Dannii Minogue

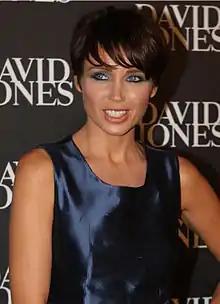
Minogue in 2012

In January 1994, Minogue married actor Julian McMahon, whom she met in 1990 while working on the television series "Home and Away". McMahon was the son of the former Prime Minister of Australia Sir William McMahon and Lady McMahon. Minogue and McMahon were married for less than two years and divorced in 1995. Minogue stated that McMahon's mother, Lady Sonia McMahon threatened not to attend their wedding and caused a rift. In October 1995, Minogue posed nude in the Australian edition of "Playboy". Commenting on the reason she posed nude, Minogue said she "just had a marriage break-up. Most women go to the hairdressers – I did "Playboy". I chose the photographer, the location, what I did or didn't want to wear, and everything else about the pictures. I found it a really liberating, empowering experience." She later said that she had posed for the money, saying that she was broke following her divorce.